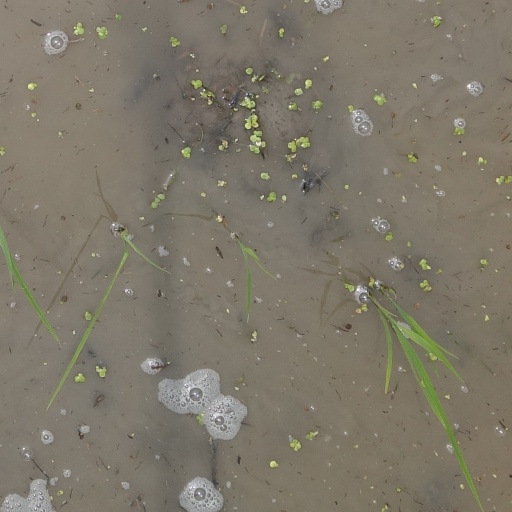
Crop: rice